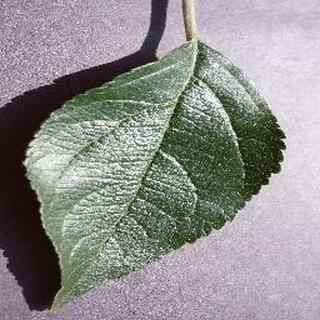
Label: healthy_apple